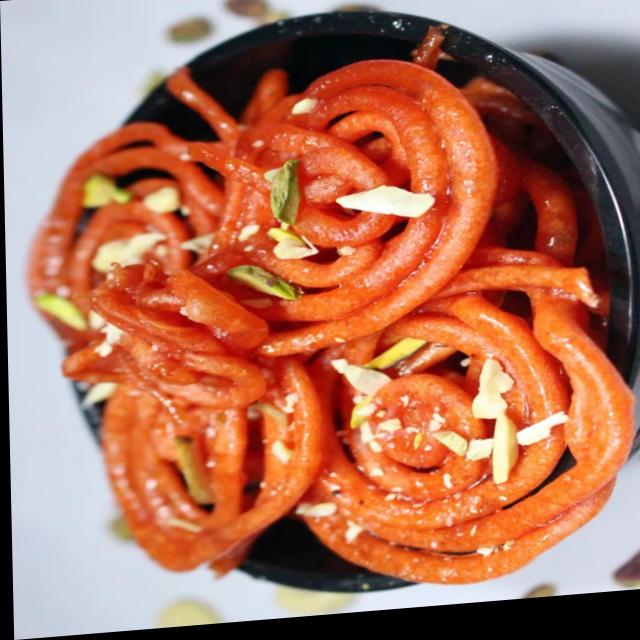
Dish: jalebi